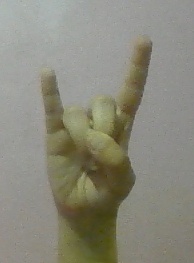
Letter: la